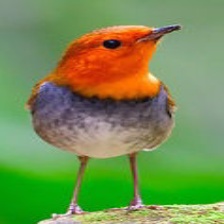
Species: JAPANESE ROBIN
Scientific name: ERITHACUS AKAHIGE
ImageNet parent category: robin